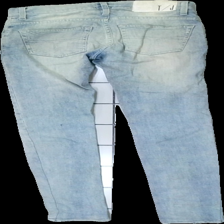
View: back
Type: Jeans
Category: Unisex
Brand: Tiger Of Sweden
Colors: Blue
Material: 100% cott
Cut: Tight
Season: All
Stains: Major
Price range: <50
Recommended usage: Remake
Comment: sned söm